Irene-class cruiser

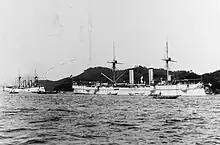
(right) and (astern)

Both and saw extensive service with the German fleet in home waters early in their careers. Both ships frequently escorted Kaiser Wilhelm II's yacht, , on cruises throughout Europe; accompanied the Kaiser on a voyage to the Mediterranean Sea in 1889–1890, and escorted for a number of cruises in northern European waters, including two visits to Norway. also cruised in the Mediterranean in 1892, to represent Germany at celebrations marking the 400th anniversary of Christopher Columbus's first voyage across the Atlantic. Both ships were refitted in the early 1890s.